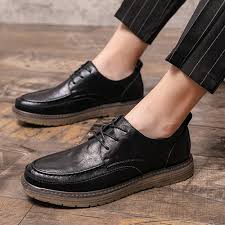
Label: Brogue